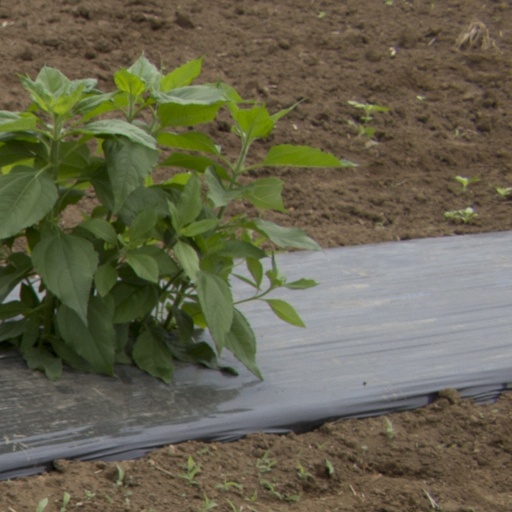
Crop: Jerusalem artichoke